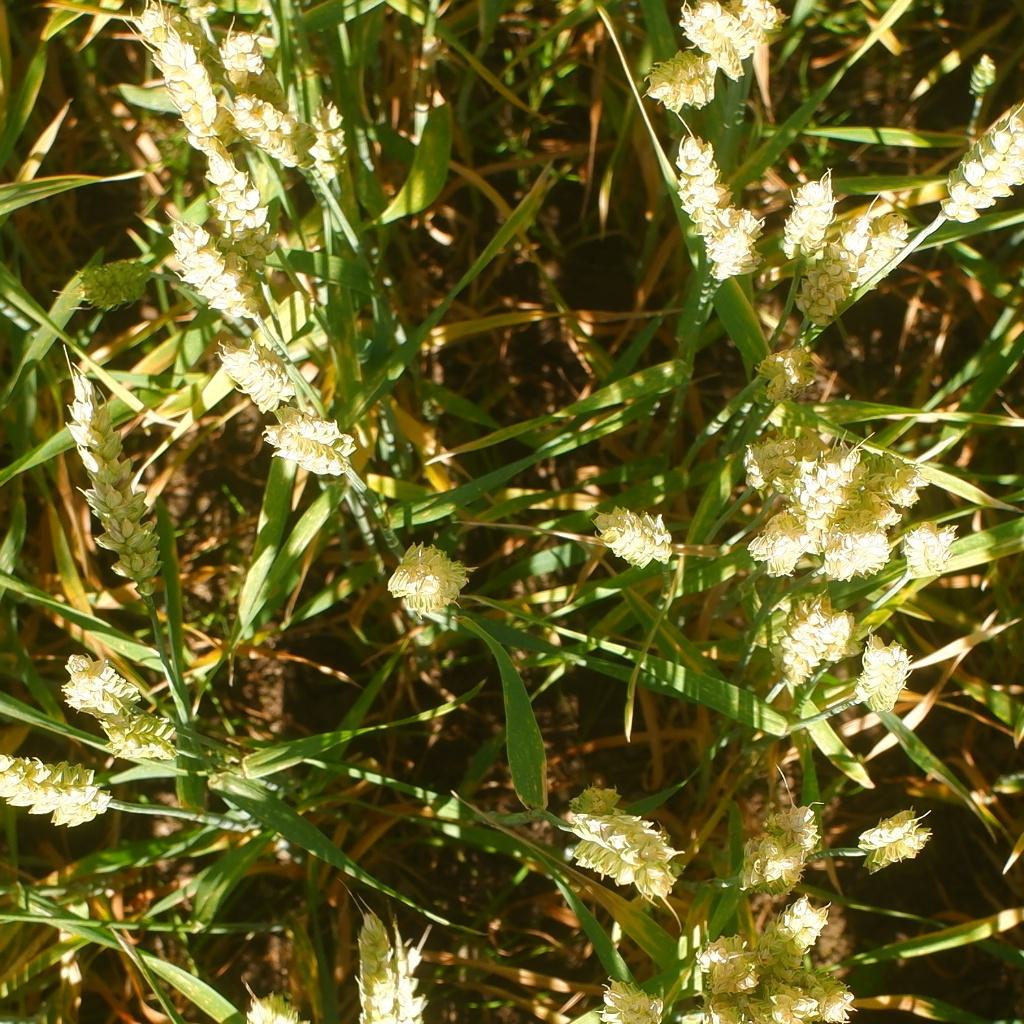
Country: Norway
Location: NMBU
Wheat development stage: Ripening